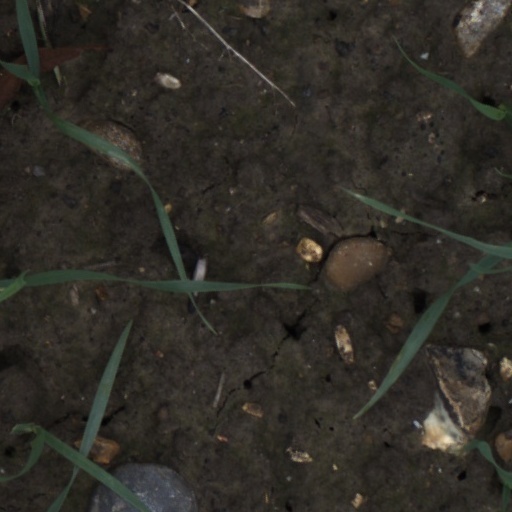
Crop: wheat